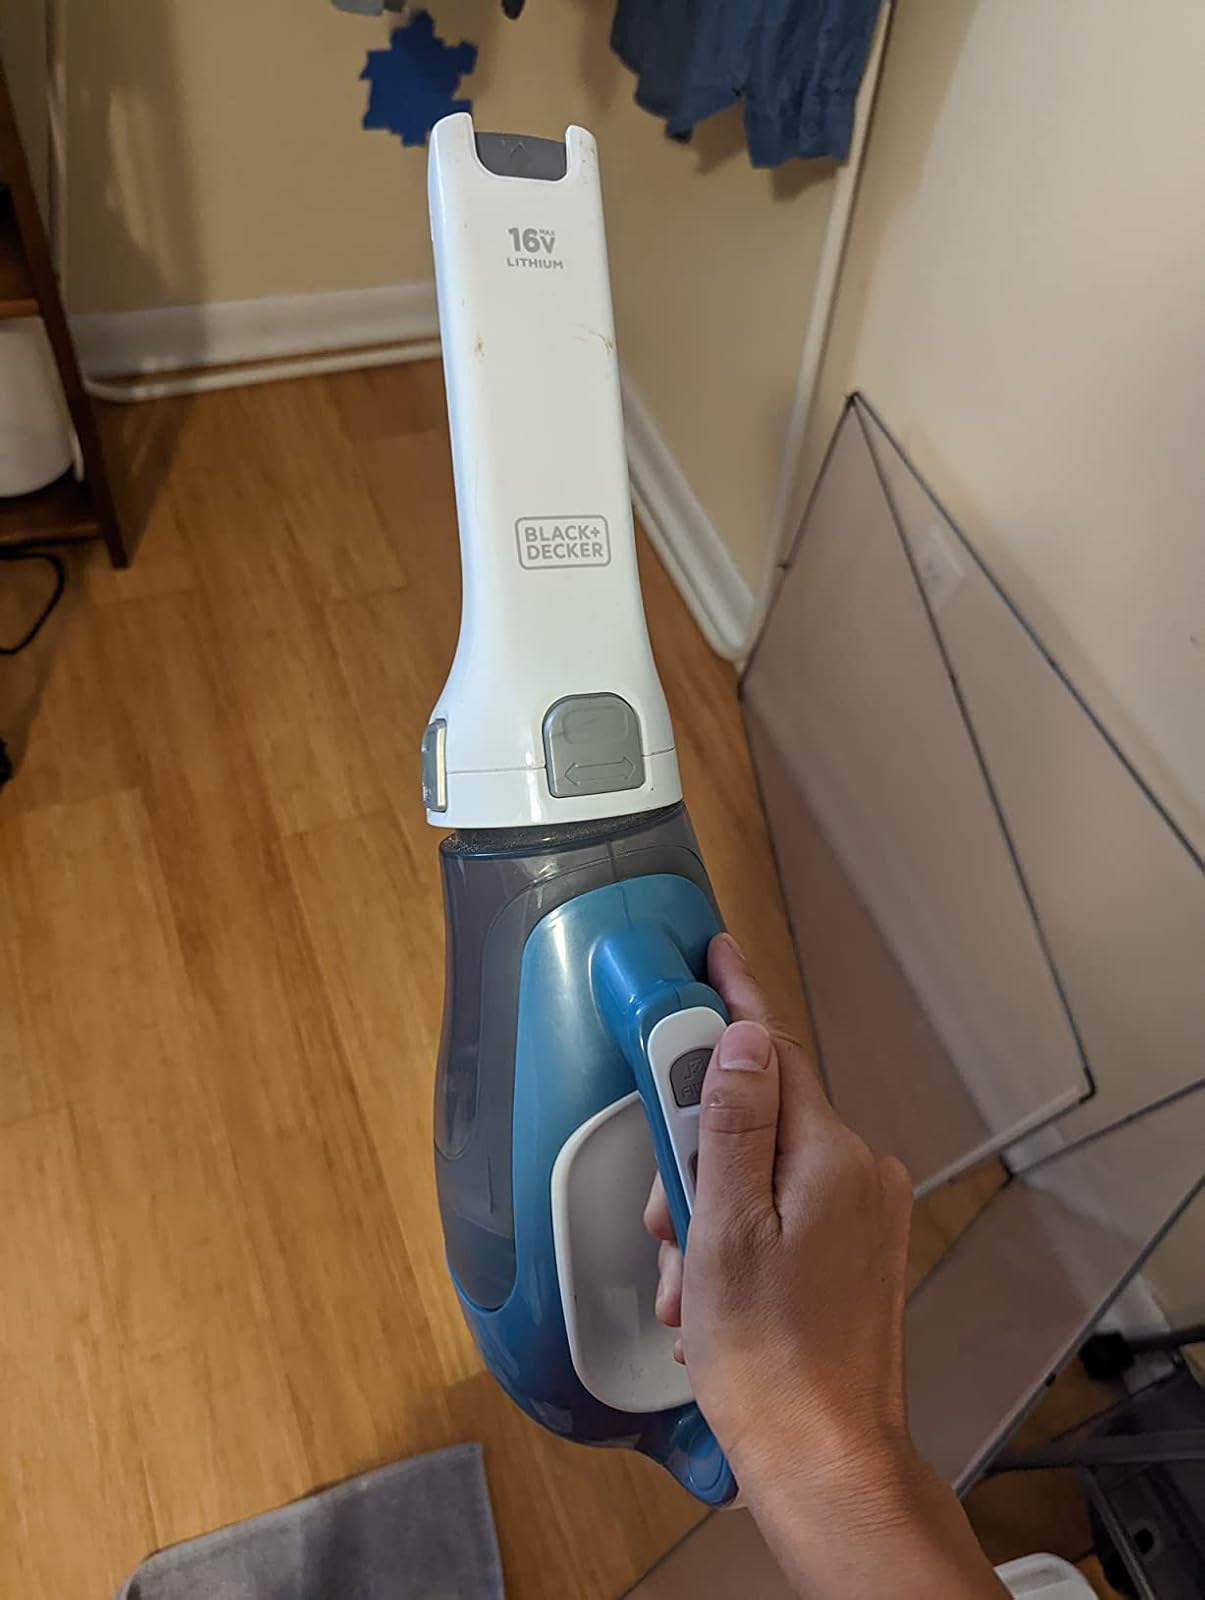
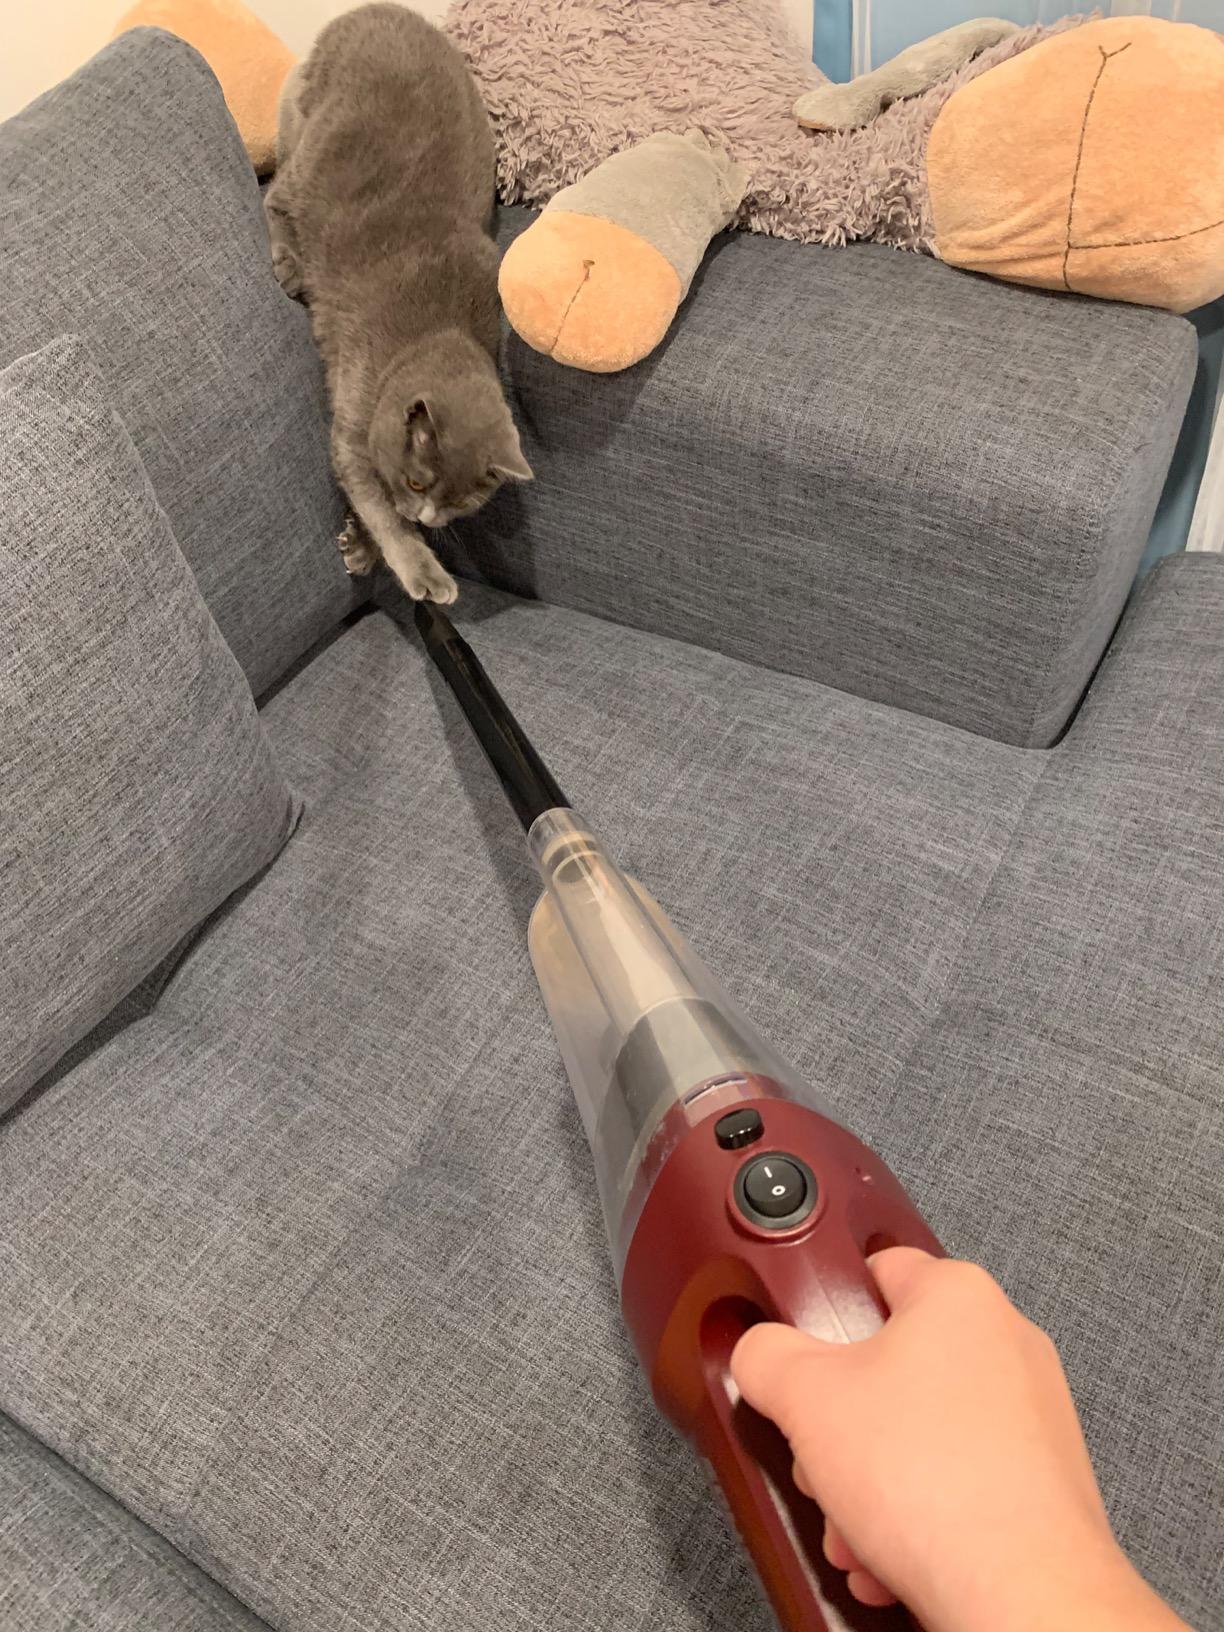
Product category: items_vacuum
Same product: no